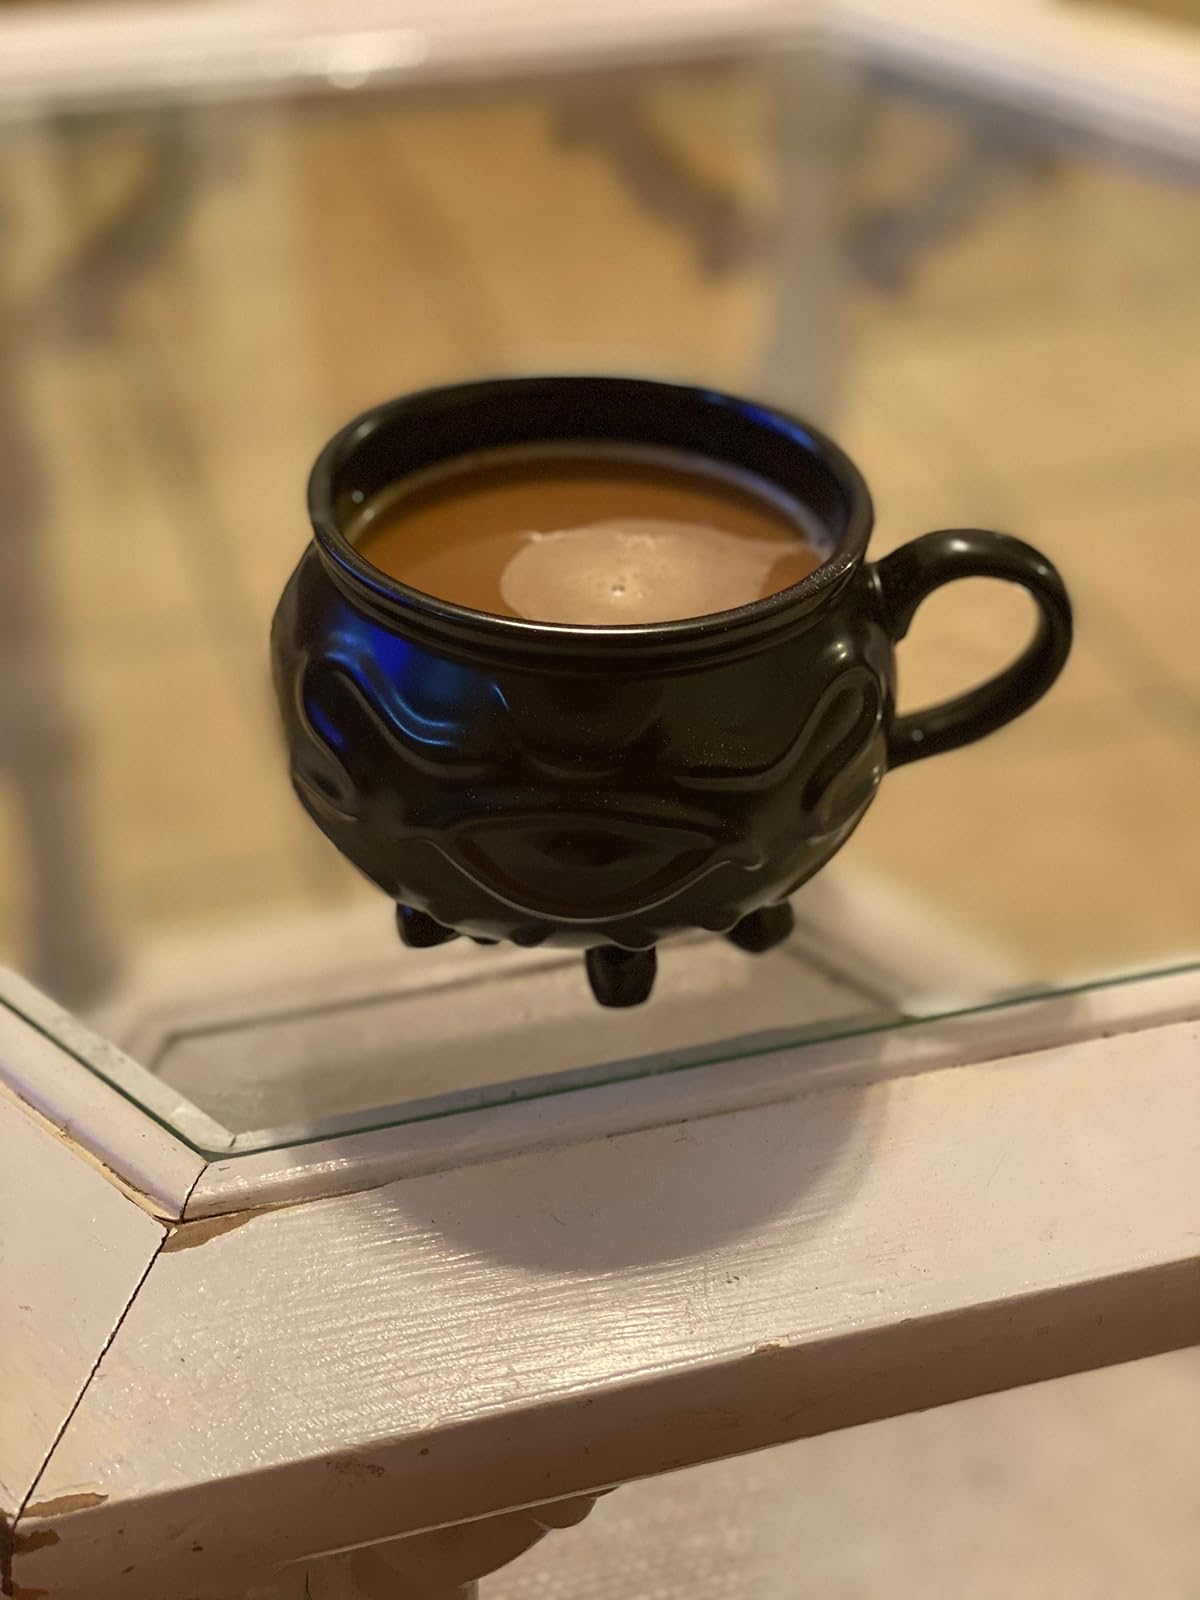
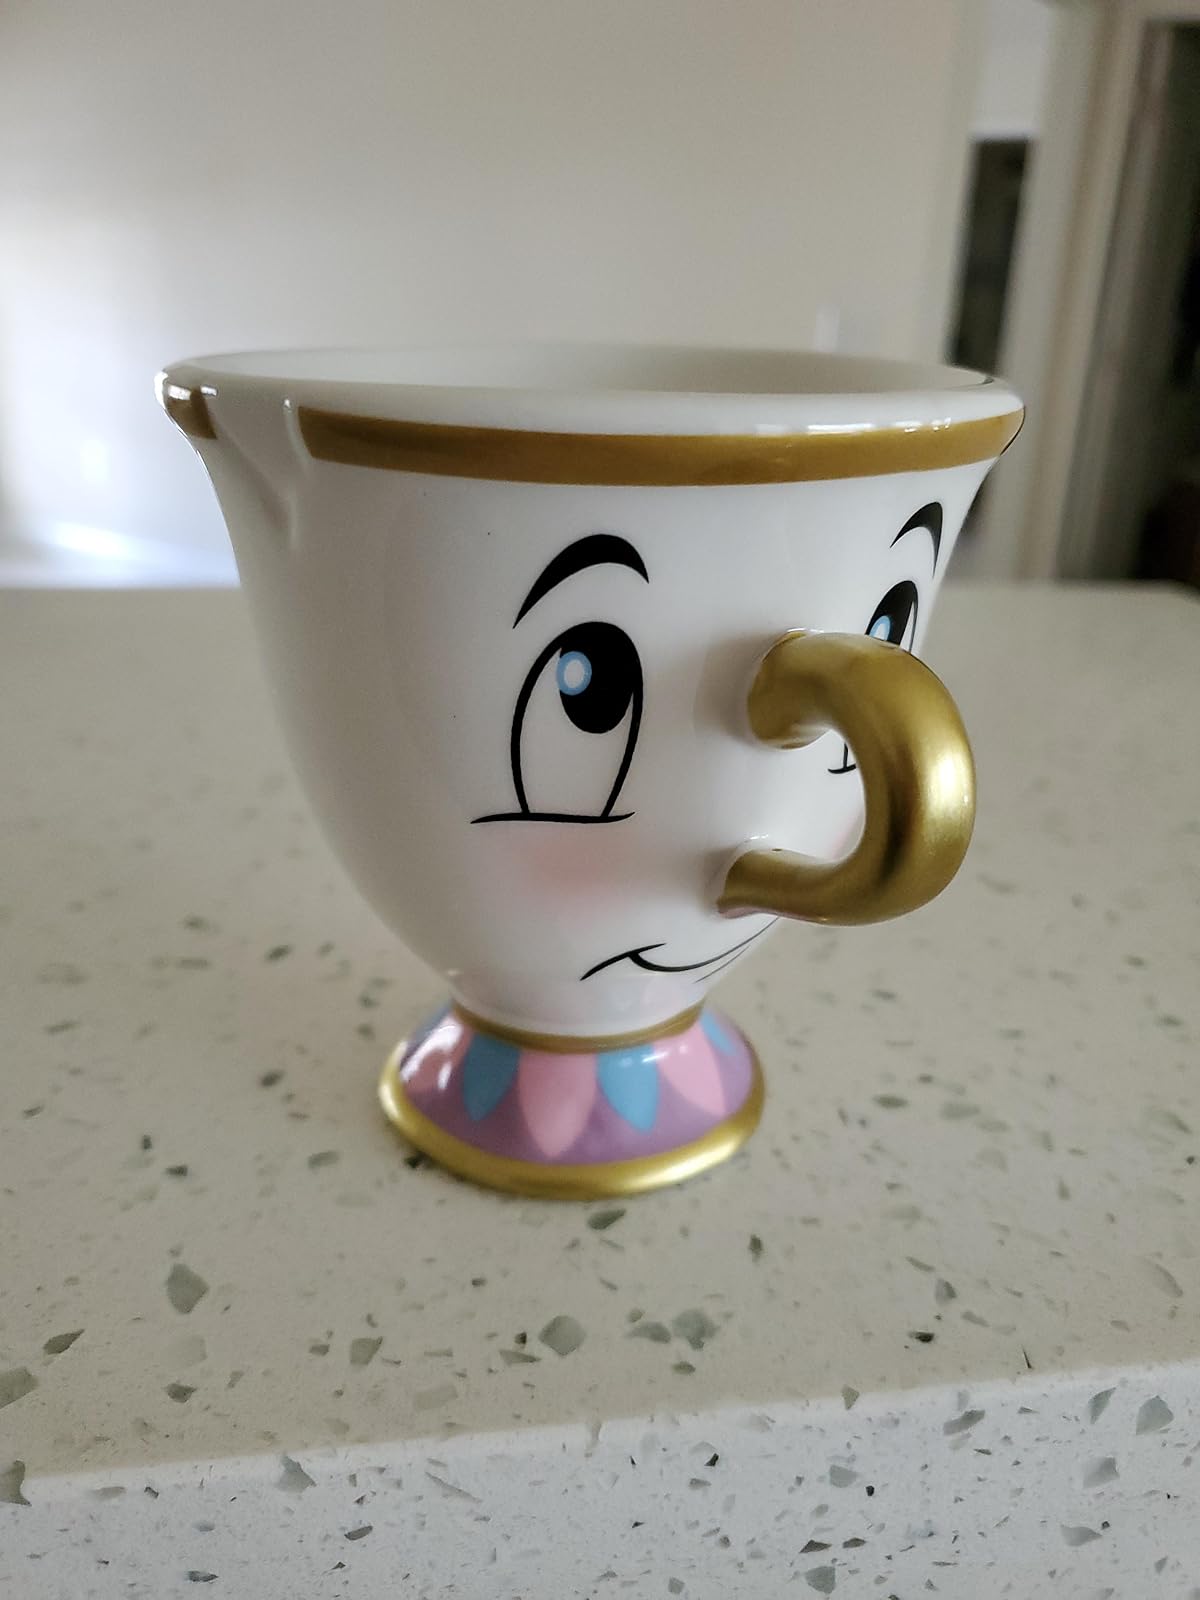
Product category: items_mug
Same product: no